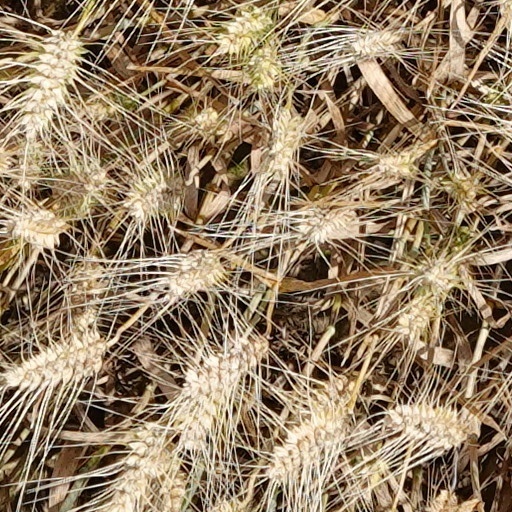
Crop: wheat